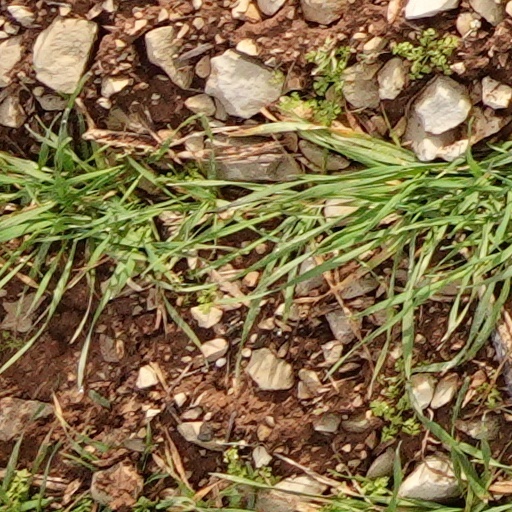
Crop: wheat